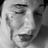
Emotion: sad